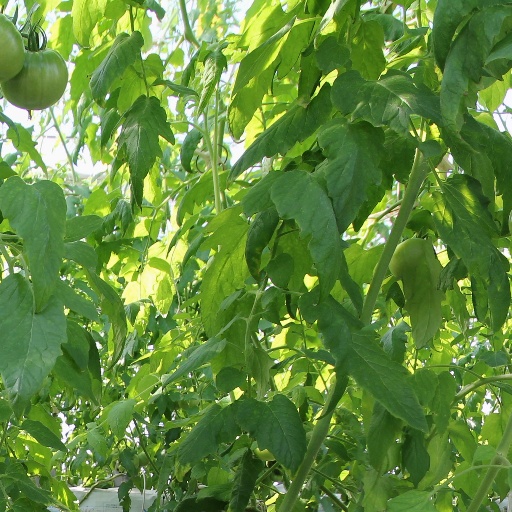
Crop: tomato